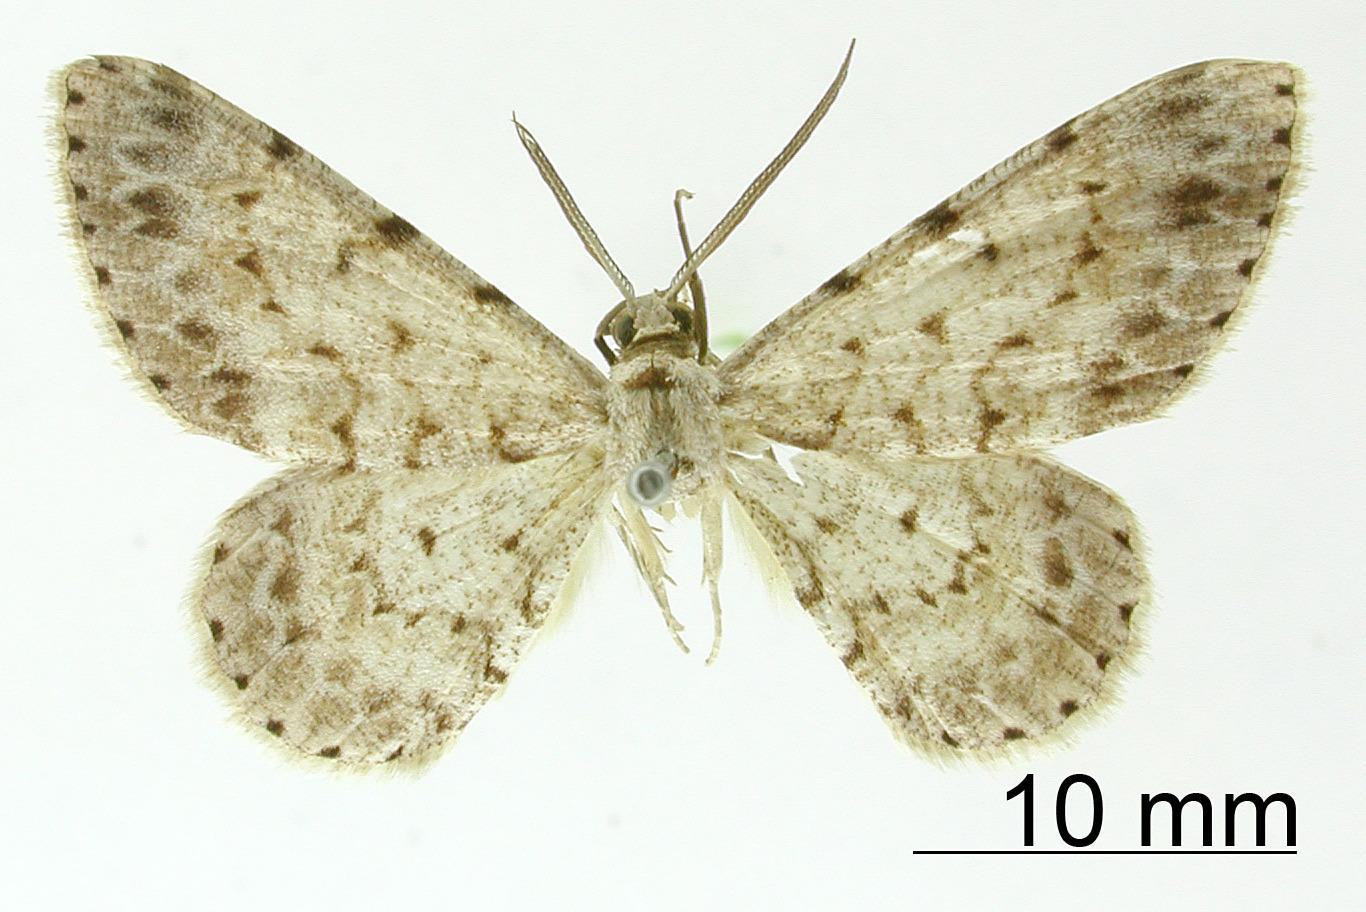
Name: Glena quadrata
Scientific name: Glena quadrata Rindge, 1967
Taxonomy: Animalia, Arthropoda, Insecta, Lepidoptera, Geometridae, Ennominae
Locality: Cayenne, French Guiana, French Guiana